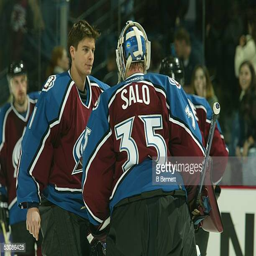
overtime in the game and ice hockey goaltender